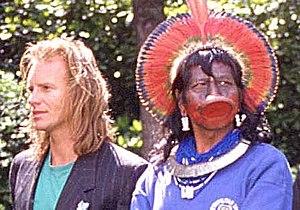
Raoni et le chanteur anglais Sting à Paris, en avril 1989
Raoni Metuktire, de son vrai nom Ropni Metyktire, est l'un des grands chefs du peuple kayapo vivant au cœur du territoire indigène de Capoto-Jarina, terre indigène homologuée protégée sur le territoire du Brésil, et une figure internationale emblématique de la lutte pour la préservation de la forêt amazonienne et de la culture indigène.
Raoni est un film documentaire franco-belge réalisé par Jean-Pierre Dutilleux et Luiz Carlos Saldanha en 1976 sur la vie du chef Raoni Metuktire.
Sting, de son vrai nom Gordon Matthew Thomas Sumner, né le 2 octobre 1951 à Wallsend, est un auteur-compositeur-interprète et musicien britannique, brièvement instituteur et occasionnellement acteur. Il a acquis la célébrité à la fin des années 1970 au sein du groupe pop-rock The Police en tant que bassiste et chanteur avant de connaitre également le succès en menant une carrière en solo à partir de 1985.
The Rainforest Foundation ou Association pour la forêt vierge est une association à but caritatif britannique dédiée à des campagnes pour la préservation des rainforests ou forêts primaires et des droits des indigènes qui y vivent.
La chronologie de l'écologisme reprend les événements ayant marqué le public et influencé les préoccupations environnementales ; cette chronologie comprend les dates de publication de livres importants pour la genèse des différents courants de l'écologisme et l'apparition de concepts clefs. Elle reprend également les fondations d'organismes conservationnistes, environnementalistes, de partis écologistes ainsi que quelques dates de résolutions ou conventions internationales au niveau des instances officielles.
The Police est un groupe rock britannique, originaire de Londres, en Angleterre. Il est issu de la génération new wave et post-punk, et formé par les Britanniques Sting au chant et à la basse et Andy Summers à la guitare électrique, ainsi que l'Américain Stewart Copeland à la batterie. Summers a rapidement remplacé en 1977 le Français Henry Padovani. Le groupe est très populaire vers la fin des années 1970 et au début des années 1980 grâce à leur musique rock, mélangeant jazz, punk et reggae.
Charité biz'ness est un film français réalisé par Thierry Barthes et Pierre Jamin.